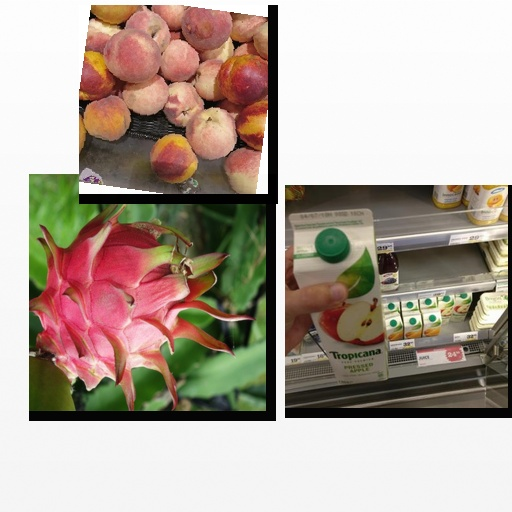
Food items: dragon_fruit, peach, apple_juice